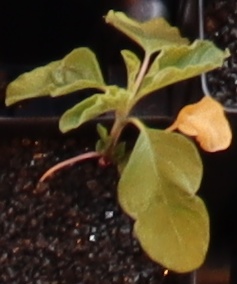
Label: Palmer Amaranth